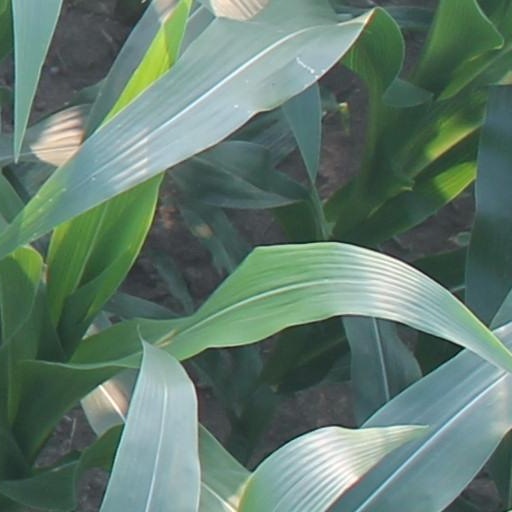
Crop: maize; corn